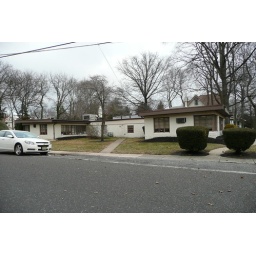
A proto-modern office building of concrete block in Pennsauken, NJ